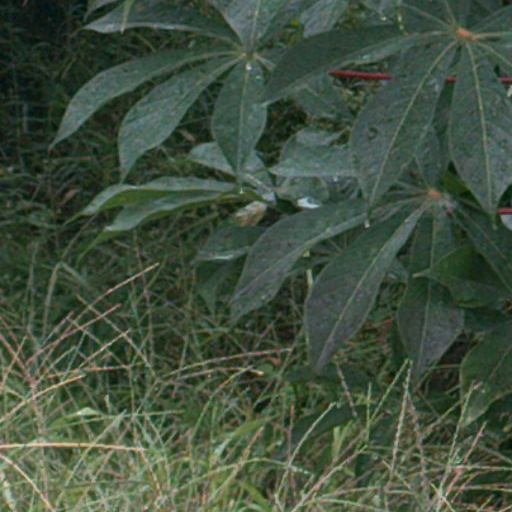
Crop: cassava